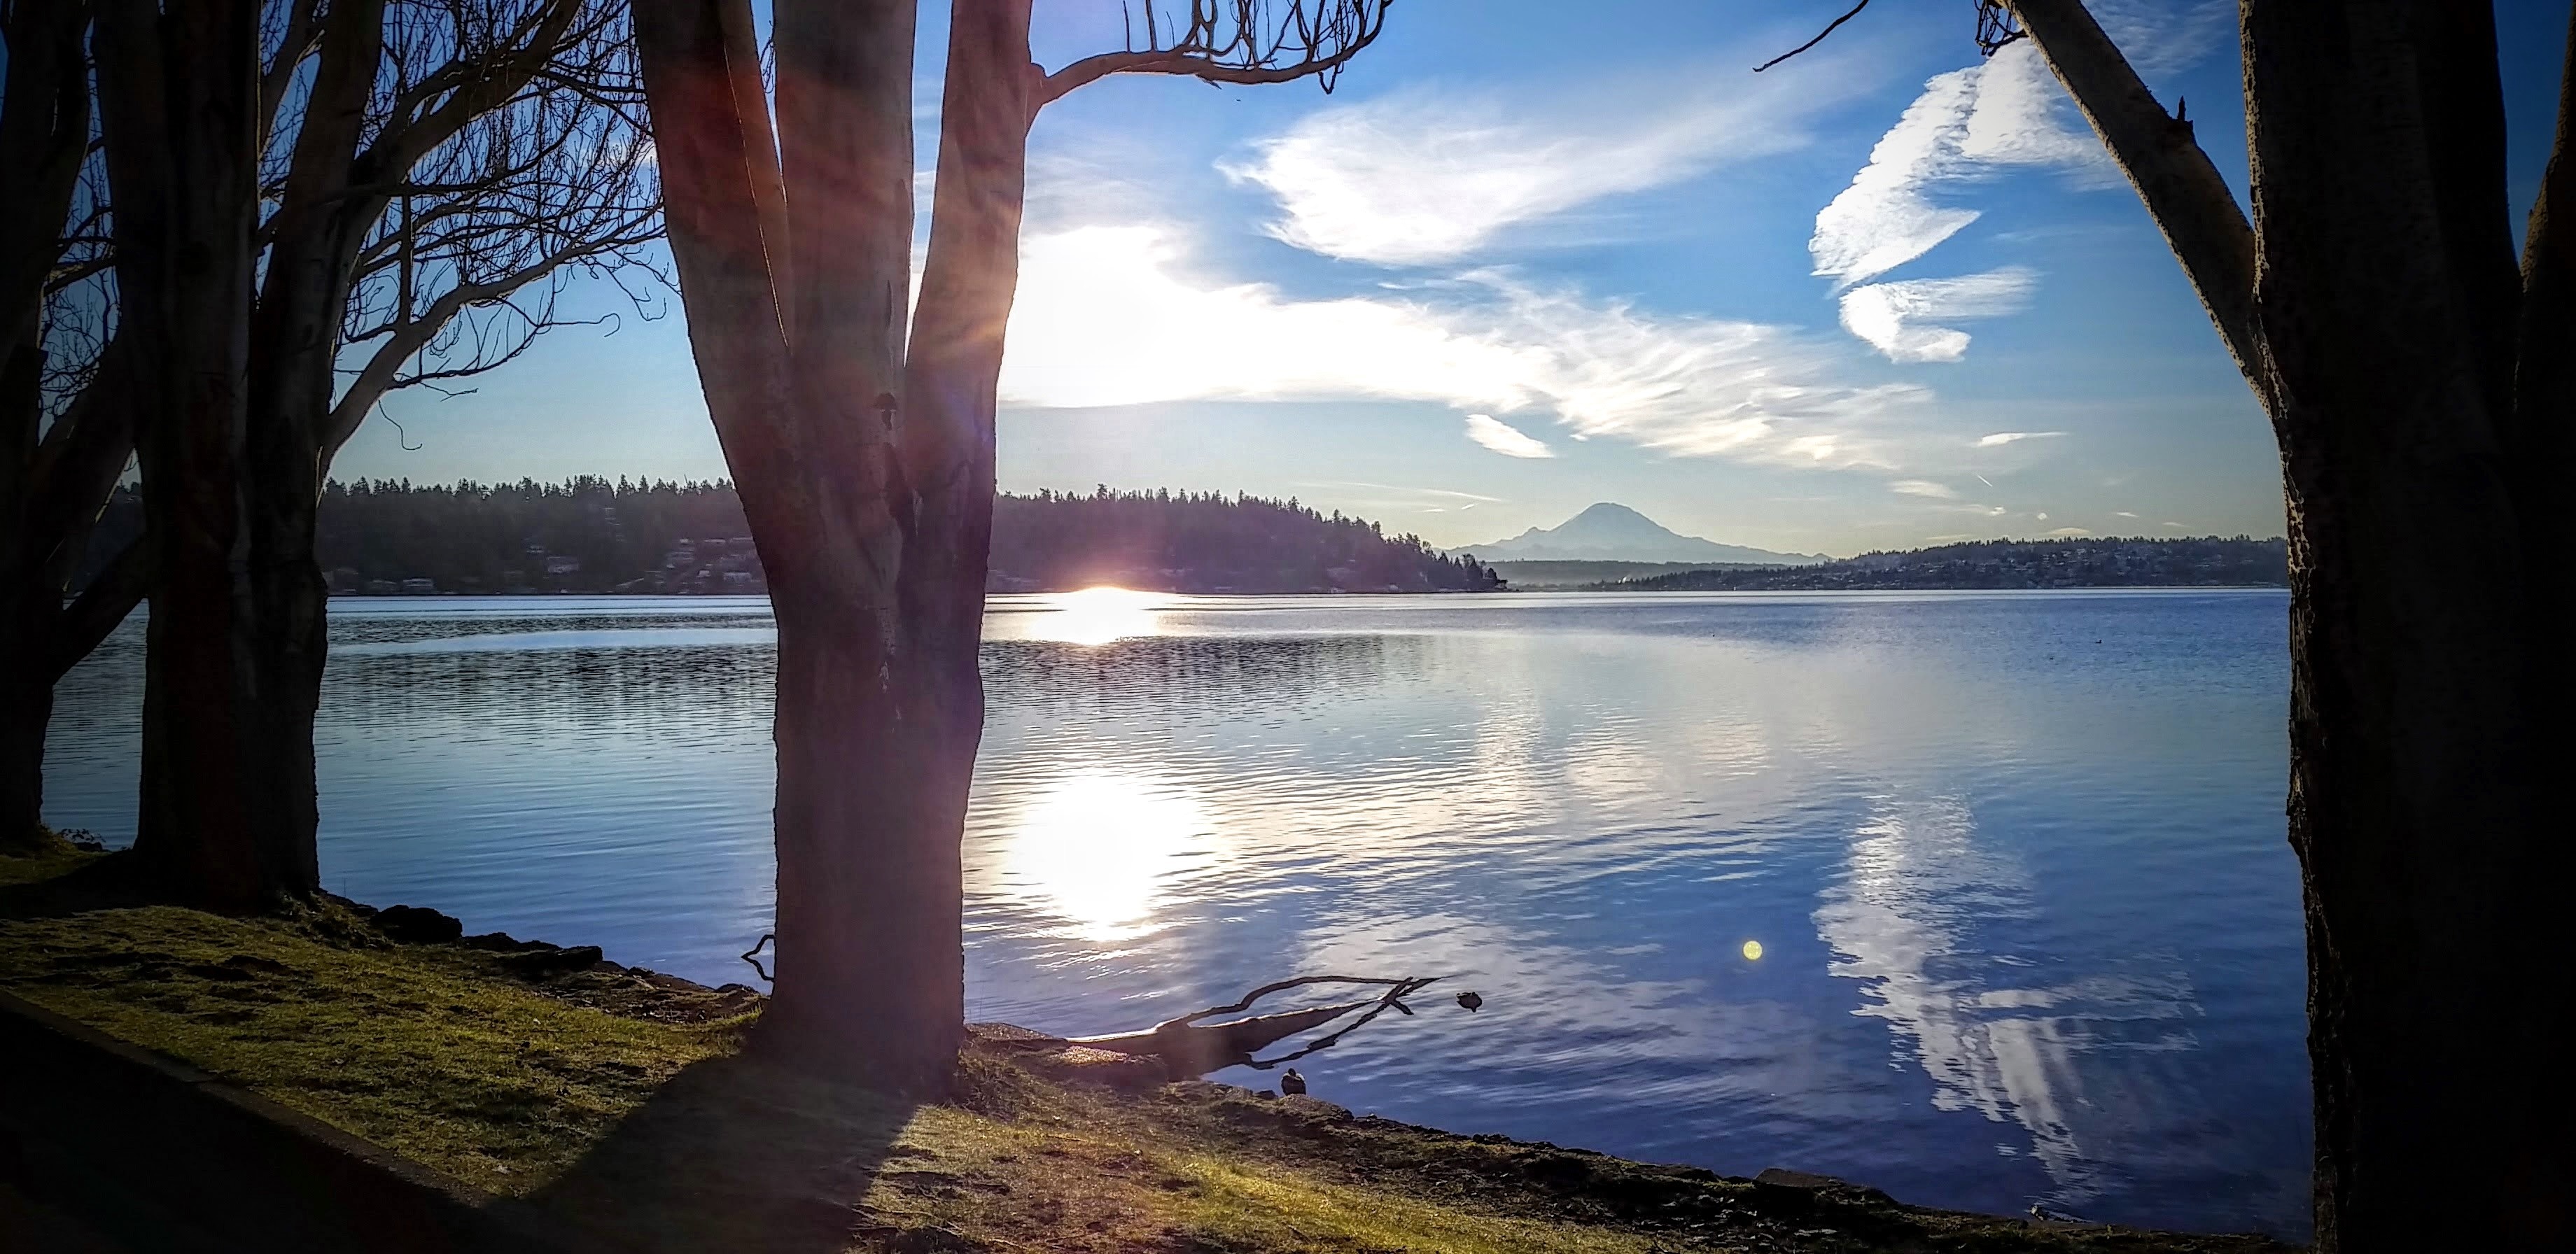
landscape, sea, coast, tree, water, nature, ocean, mountain, winter, cloud, sunrise, sunset, sunlight, morning, shore, lake, dawn, dusk, evening, reflection, park, bay, reservoir, body of water, washington, seattle, seward, loch, rainier